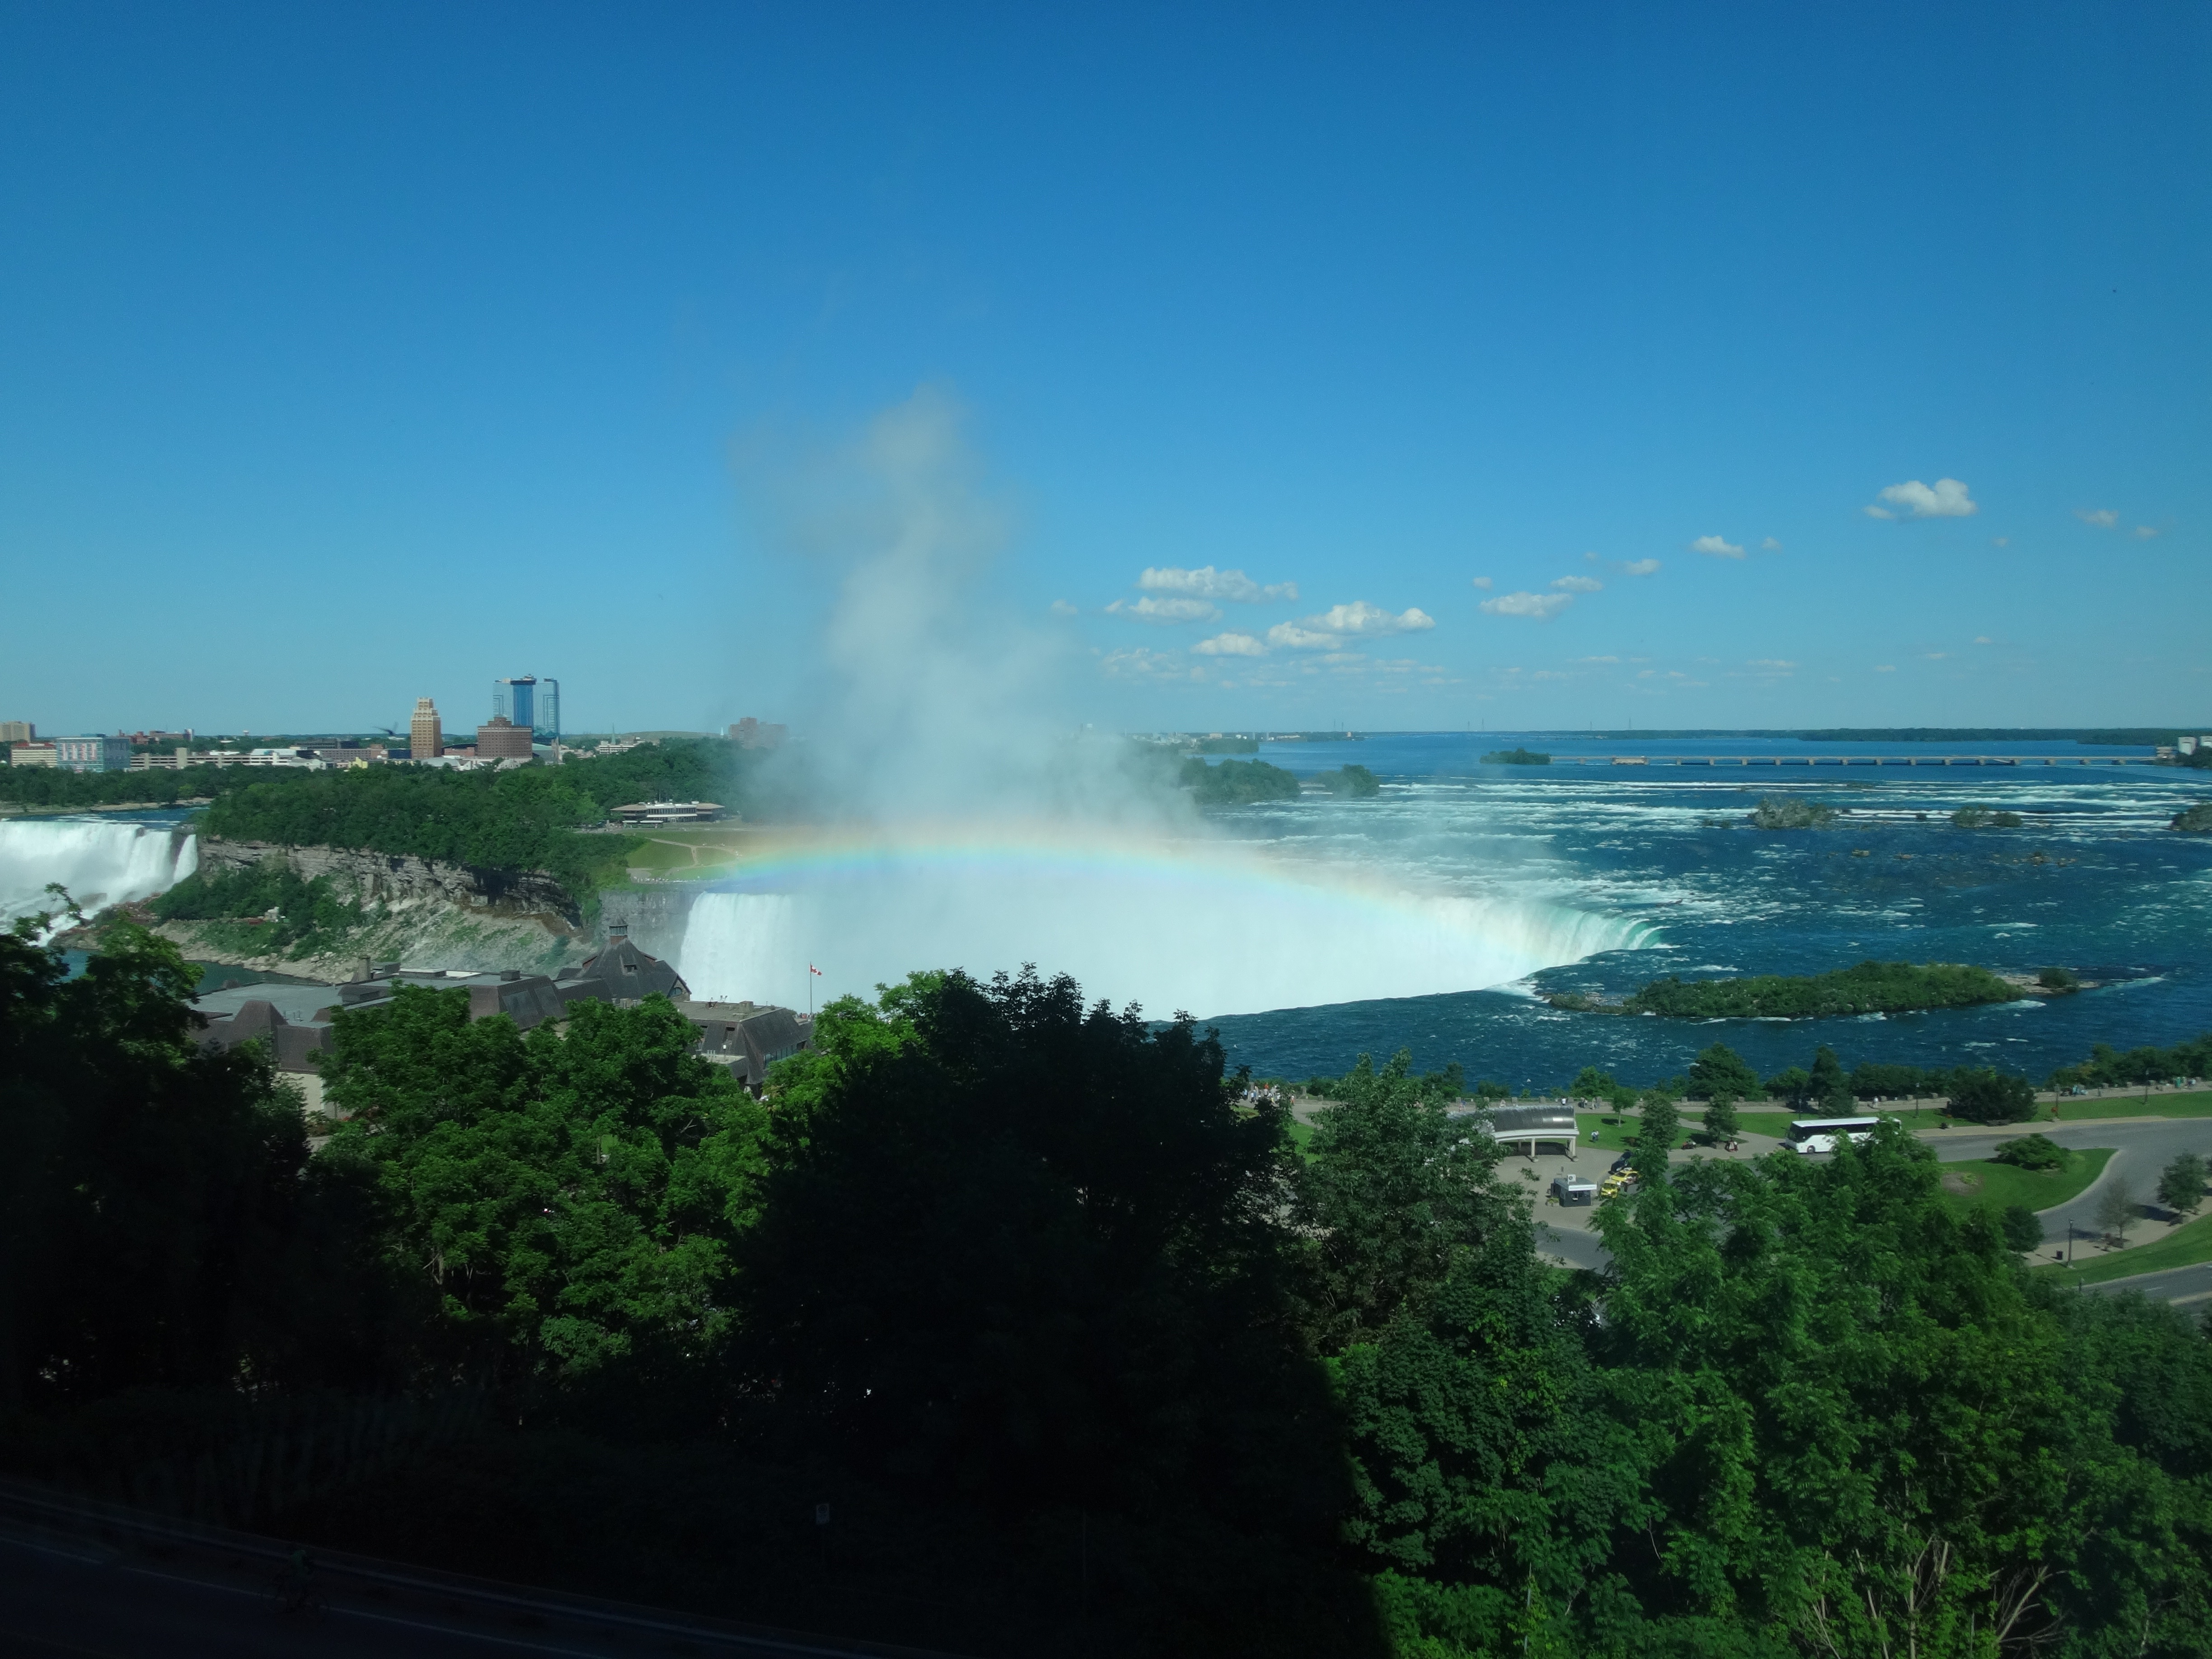
landscape, sea, coast, water, nature, ocean, horizon, waterfall, cloud, sky, mist, morning, shore, lake, river, vacation, tourist, travel, cliff, green, flow, flowing, scenic, natural, bay, blue, reservoir, attraction, terrain, body of water, canada, falls, wonder, ontario, atmospheric phenomenon, niagra, niagra falls